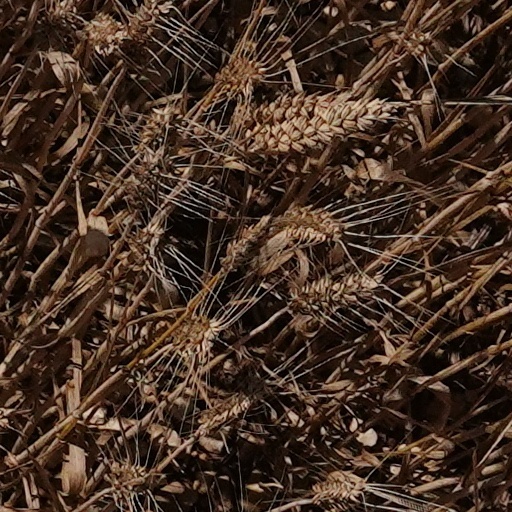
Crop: wheat